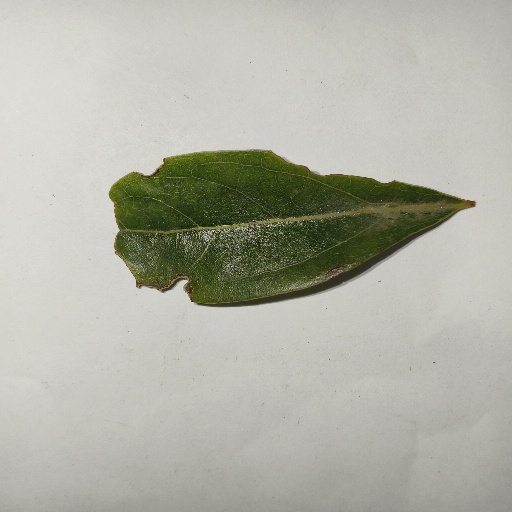
Species: Camphor
Leaf condition: Shot Hole